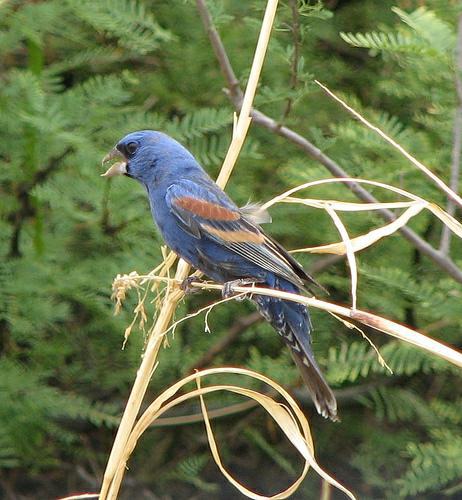
A photo of a blue grosbeak